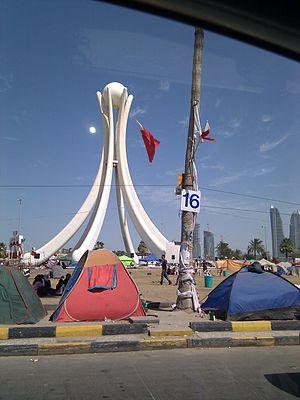
Le Grand Prix automobile du Canada 2011, disputé le 12 juin 2011 sur le circuit Gilles-Villeneuve, à Montréal, est la 846ᵉ épreuve du championnat du monde de Formule 1 courue depuis 1950, la septième manche du championnat 2011 et la quarante-et-unième édition de l'épreuve comptant pour le championnat du monde.
Le soulèvement bahreïnien est une vague de contestations populaires, sociales et politiques, commençant le 14 février 2011, qui sont marquées par un pacifisme à toute épreuve malgré une répression féroce, une forte grève générale de 10 jours et une intervention extérieure conservatrice. Le mouvement de contestation, qui a perdu en intensité, perdure depuis plus de trois ans.
Le « Printemps arabe » est un ensemble de contestations populaires, d'ampleur et d'intensité très variable, qui se produisent dans de nombreux pays du monde arabe à partir de décembre 2010. L'expression de « Printemps arabe » fait référence au « Printemps des peuples » de 1848 auquel il a été comparé, tout comme le Printemps de Prague. Ces mouvements révolutionnaires nationaux sont aussi qualifiés de révolutions arabes, de révoltes arabes, ou encore de « réveil arabe », certains vont jusqu’à parler d’une révolution Facebook, d’une révolution Twitter voire d’une révolution 2.0 tant l’usage des réseaux sociaux et des géants du Net aurait été important. Avec le recul, le pluriel « Printemps arabes » a également été privilégié pour mieux rendre compte de la diversité des mouvements regroupés sous cette appellation.
Le Grand Prix automobile d'Australie 2011, disputé le 27 mars 2011 sur le Circuit de l'Albert Park à Melbourne, est la 840ᵉ épreuve du championnat du monde de Formule 1 courue depuis 1950. Il s'agit de la vingt-septième édition du Grand Prix d'Australie comptant pour le championnat du monde de Formule 1, la seizième se tenant à Melbourne, les premières éditions comptant pour le championnat, de 1985 à 1995, s'étant disputées sur le circuit d'Adélaïde. Cette épreuve est la manche d'ouverture du championnat 2011, à la suite de l'annulation, le 21 février 2011, du Grand Prix de Bahreïn en raison de l'instabilité politique du pays.